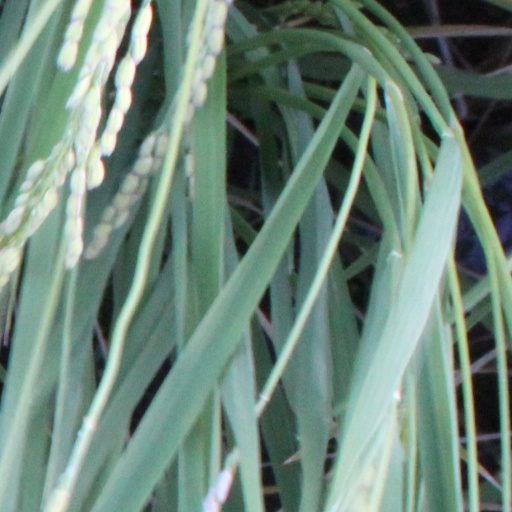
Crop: rice